Karl Fiehler

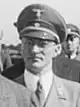
Fiehler in September 1938

Karl Fiehler (31 August 1895 – 8 December 1969) was a German Nazi Party (NSDAP) official and Mayor of Munich from 1933 until 1945. He was an early member of the Nazi Party having joined in 1920. In 1933, he became a "Reichsleiter" in the party and was a member of the "Reichstag". In March 1933, he was appointed Mayor of Munich and held that post until the end of World War II in Europe. During his time as mayor, Fiehler was zealously antisemitic and saw to it that the Jewish population of the city was persecuted. After the war in January 1949, Fiehler was sentenced to two years in a labour camp, but the sentence was suspended given the previous three-and-a-half years of detention he had already served.